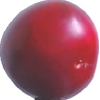
Label: cherry_wax_red